Hautefond

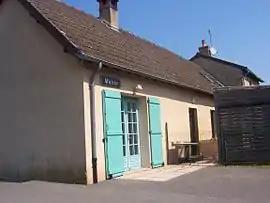
Town hall

Hautefond is a commune in the Saône-et-Loire department in the region of Bourgogne-Franche-Comté in eastern France.